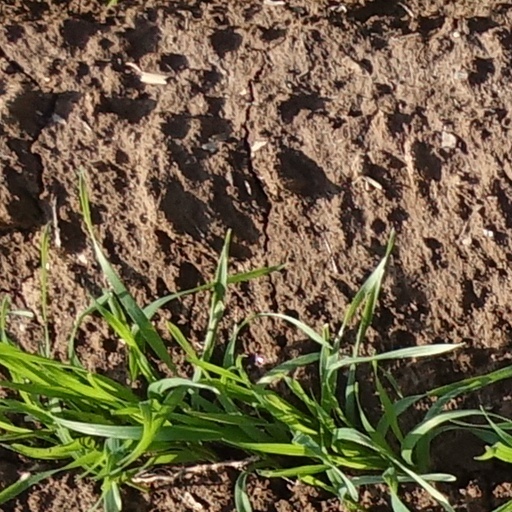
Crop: wheat